Robin Hood Army

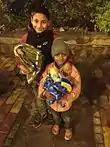
Blanket Distribution during the RHA Winter Campaign

The Robin Hood actively leverages Facebook and Twitter to generate awareness and inspire new volunteers to join. The organization routinely launches social media campaigns on special occasions or festivals.